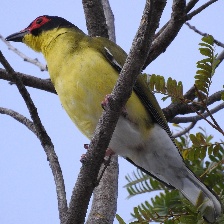
Species: AUSTRALASIAN FIGBIRD
Scientific name: SPHECOTHERES VIEILLOTI